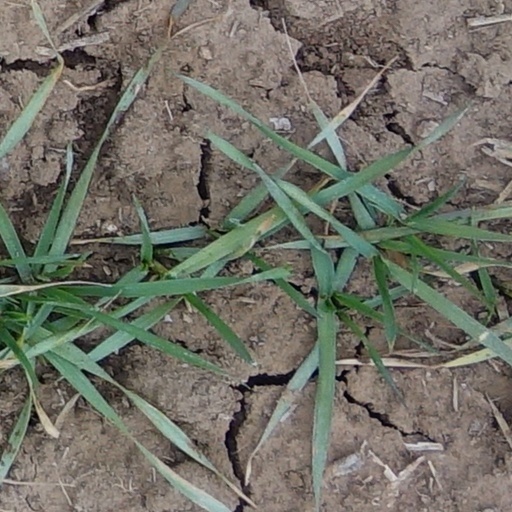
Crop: wheat